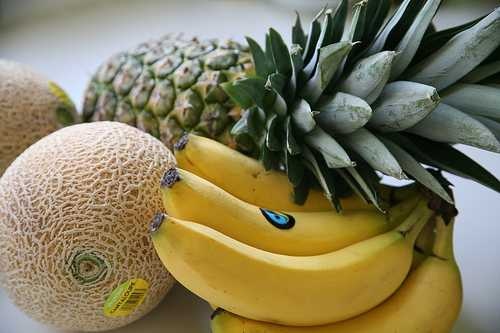
Label: Banana